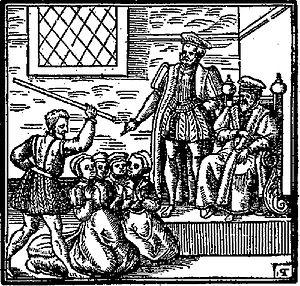
Les procès de sorcellerie en Écosse à l'époque moderne débutent avec le procès des sorcières de North Berwick, en 1589, en accord avec le Witchcraft Act voté par le Parlement d'Écosse en 1563. Avant cette date, quelques procès en sorcellerie sont attestés, mais ils restent rares. Le roi Jacques VI porte un intérêt tout particulier à la question et compose un traité à ce sujet, Daemonologie, en 1597. Bien que son soutien aux chasses aux sorcières diminue par la suite, plusieurs grandes séries de procès se déroulent durant le reste de son règne et jusqu'au milieu du XVIIᵉ siècle. Un certain scepticisme commence à prévaloir après la Restauration, tandis que certaines causes profondes des chasses aux sorcières disparaissent. La dernière exécution connue a lieu en 1706 et le dernier procès en 1727. La loi de 1563 est révoquée en 1736 par le Parlement de Grande-Bretagne.